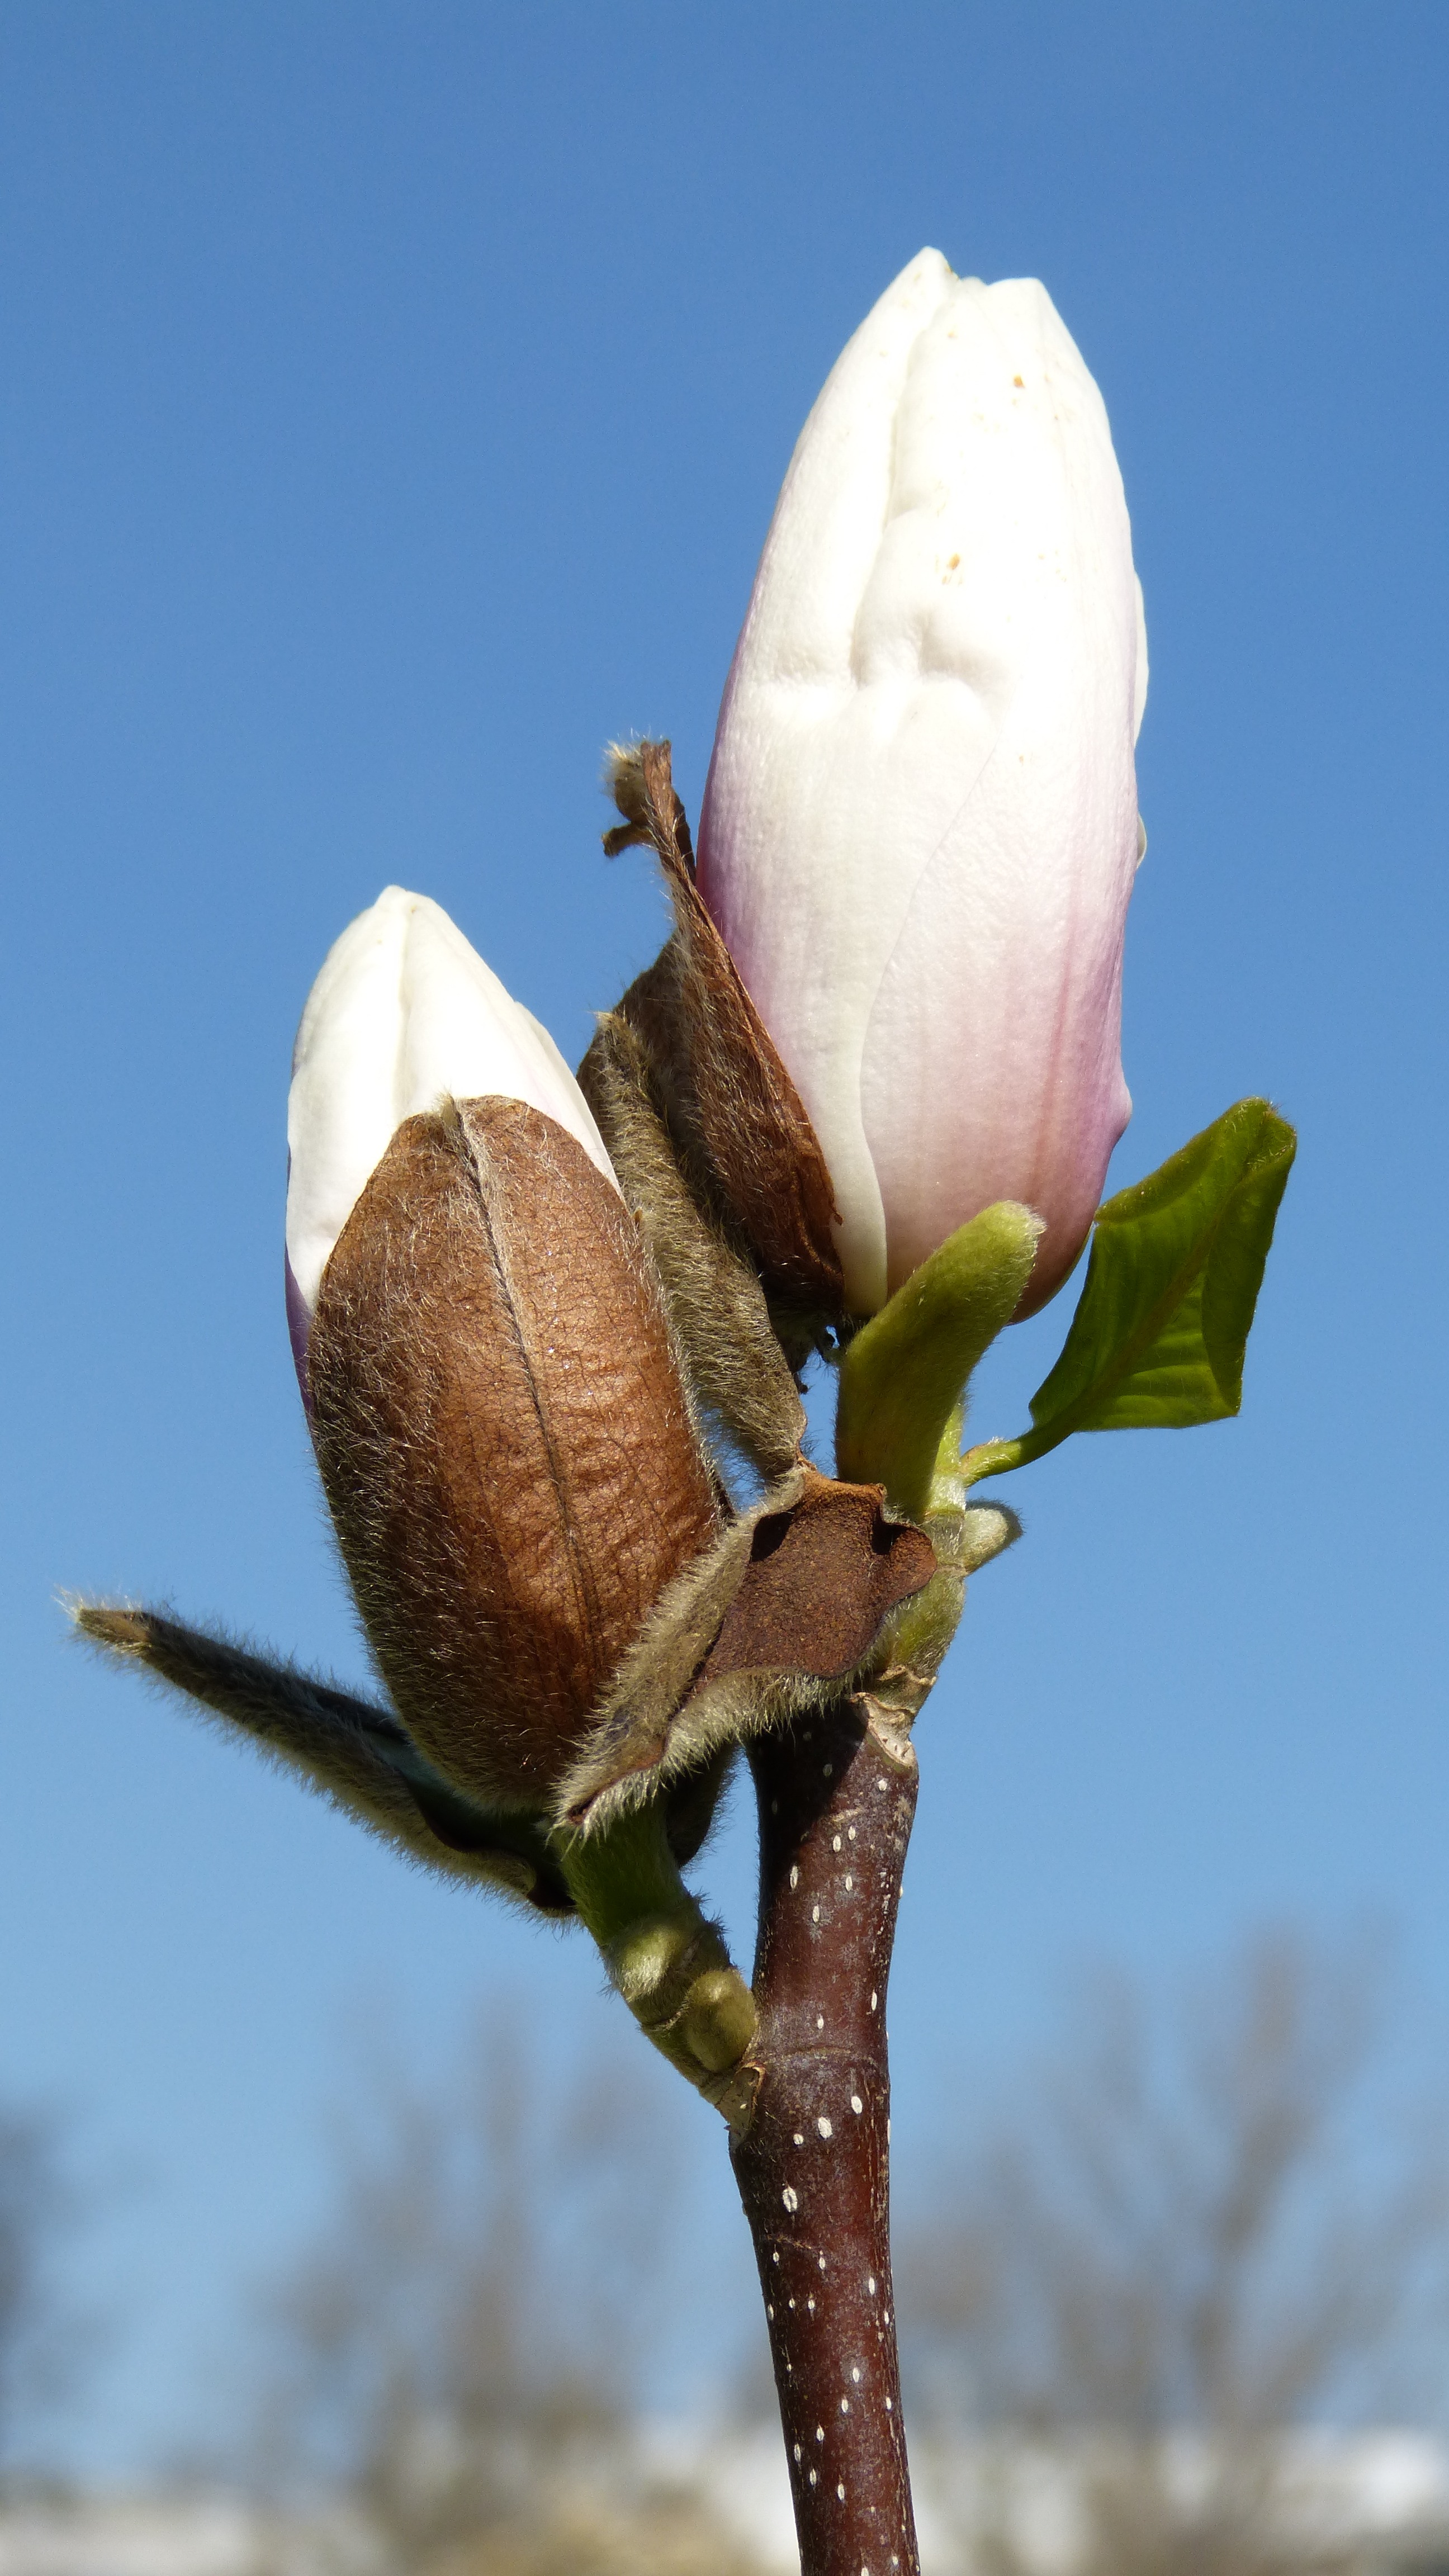
nature, branch, blossom, plant, white, leaf, flower, bloom, spring, produce, pink, flora, magnolia, bud, macro photography, flowering plant